Bloody Thursday (Bahrain)

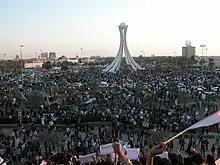
Protesters gathering at Pearl Roundabout for the first time on 15 February.

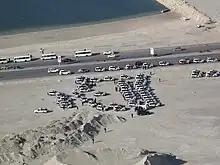
Police retreated from Pearl Roundabout to the northern area close to Bahrain City Centre

The events were one of a string of protests that occurred across the Arab world following the self-immolation and eventual death of Mohammed Bouazizi in Tunisia, the majority Shia population of Bahrain, as well as some Sunni Muslims, took to the streets demanding reforms. Al Jazeera reported that a protest was planned for 14 February, just a few months after the controversial 2010 election.